Answer in natural language. Considering the relative positions, where is Doorway (highlighted by a blue box) with respect to Doorway (highlighted by a green box)? Choose between the following options: left or right
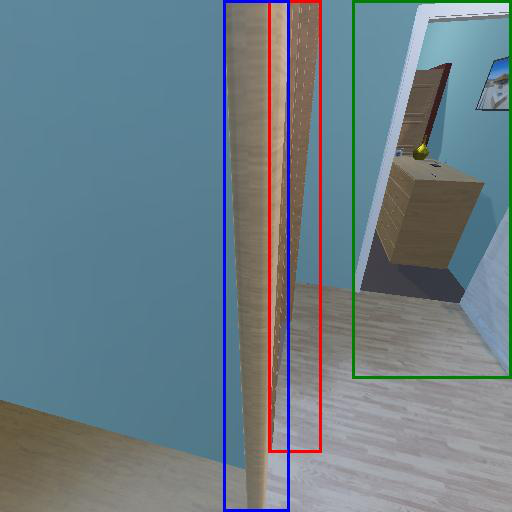
<answer>left</answer>